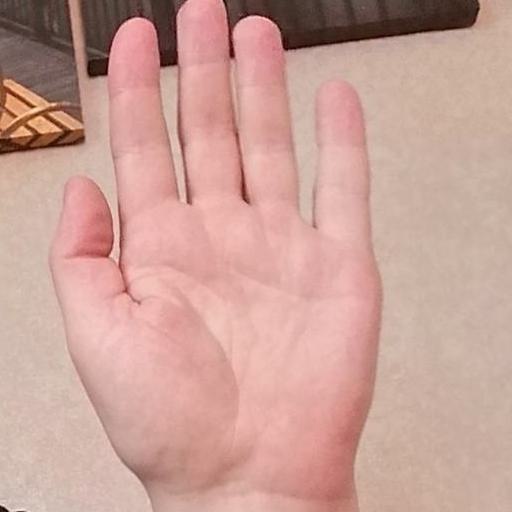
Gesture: stop